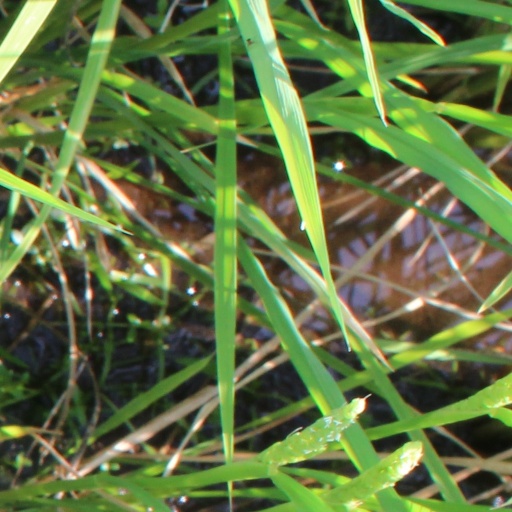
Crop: rice